Zafarullah Khan Jamali

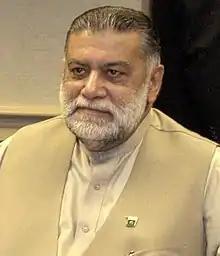
Jamali in 2003

Mir Zafarullah Khan Jamali (1 January 1944 – 2 December 2020) was a Pakistani politician who served as the 13th prime minister of Pakistan from 2002 to 2004. He was the first and only elected prime minister from Balochistan, Pakistan.